Route 169 (Connecticut–Massachusetts)

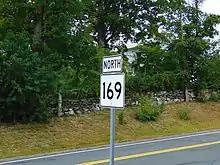
A reassurance sign in Southbridge, Massachusetts

Route 169 begins at an intersection with Route 2 and Route 32 in Norwich and heads northeast to the Taftville section of Norwich, where it briefly overlaps Route 97 and turns south before crossing the Shetucket River into Lisbon. In Lisbon, Route 169 continues generally northeast, intersecting I-395 before continuing into Canterbury. In Canterbury, Route 169 continues north, generally parallel to the Quinebaug River although not actually along it, before crossing into Brooklyn. In Brooklyn, it continues north, bisecting the town, before crossing into Pomfret. In Pomfret, it continues north, overlapping US 44 through the center of town, before continuing north into Woodstock. In Woodstock, it continues north past the Woodstock Airport, briefly overlapping Route 171, before heading generally northwest to the Massachusetts state line.